Reinhold Schlegelmilch

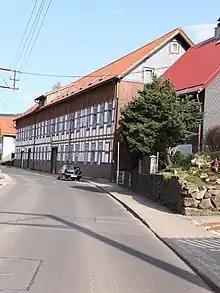
Former Reinhold Schlegelmilch porcelain factory in Lauter, Ot von Suhl

Reinhold Schlegelmilch was a porcelain manufacturer in Suhl, Germany, founded in the 19th century.